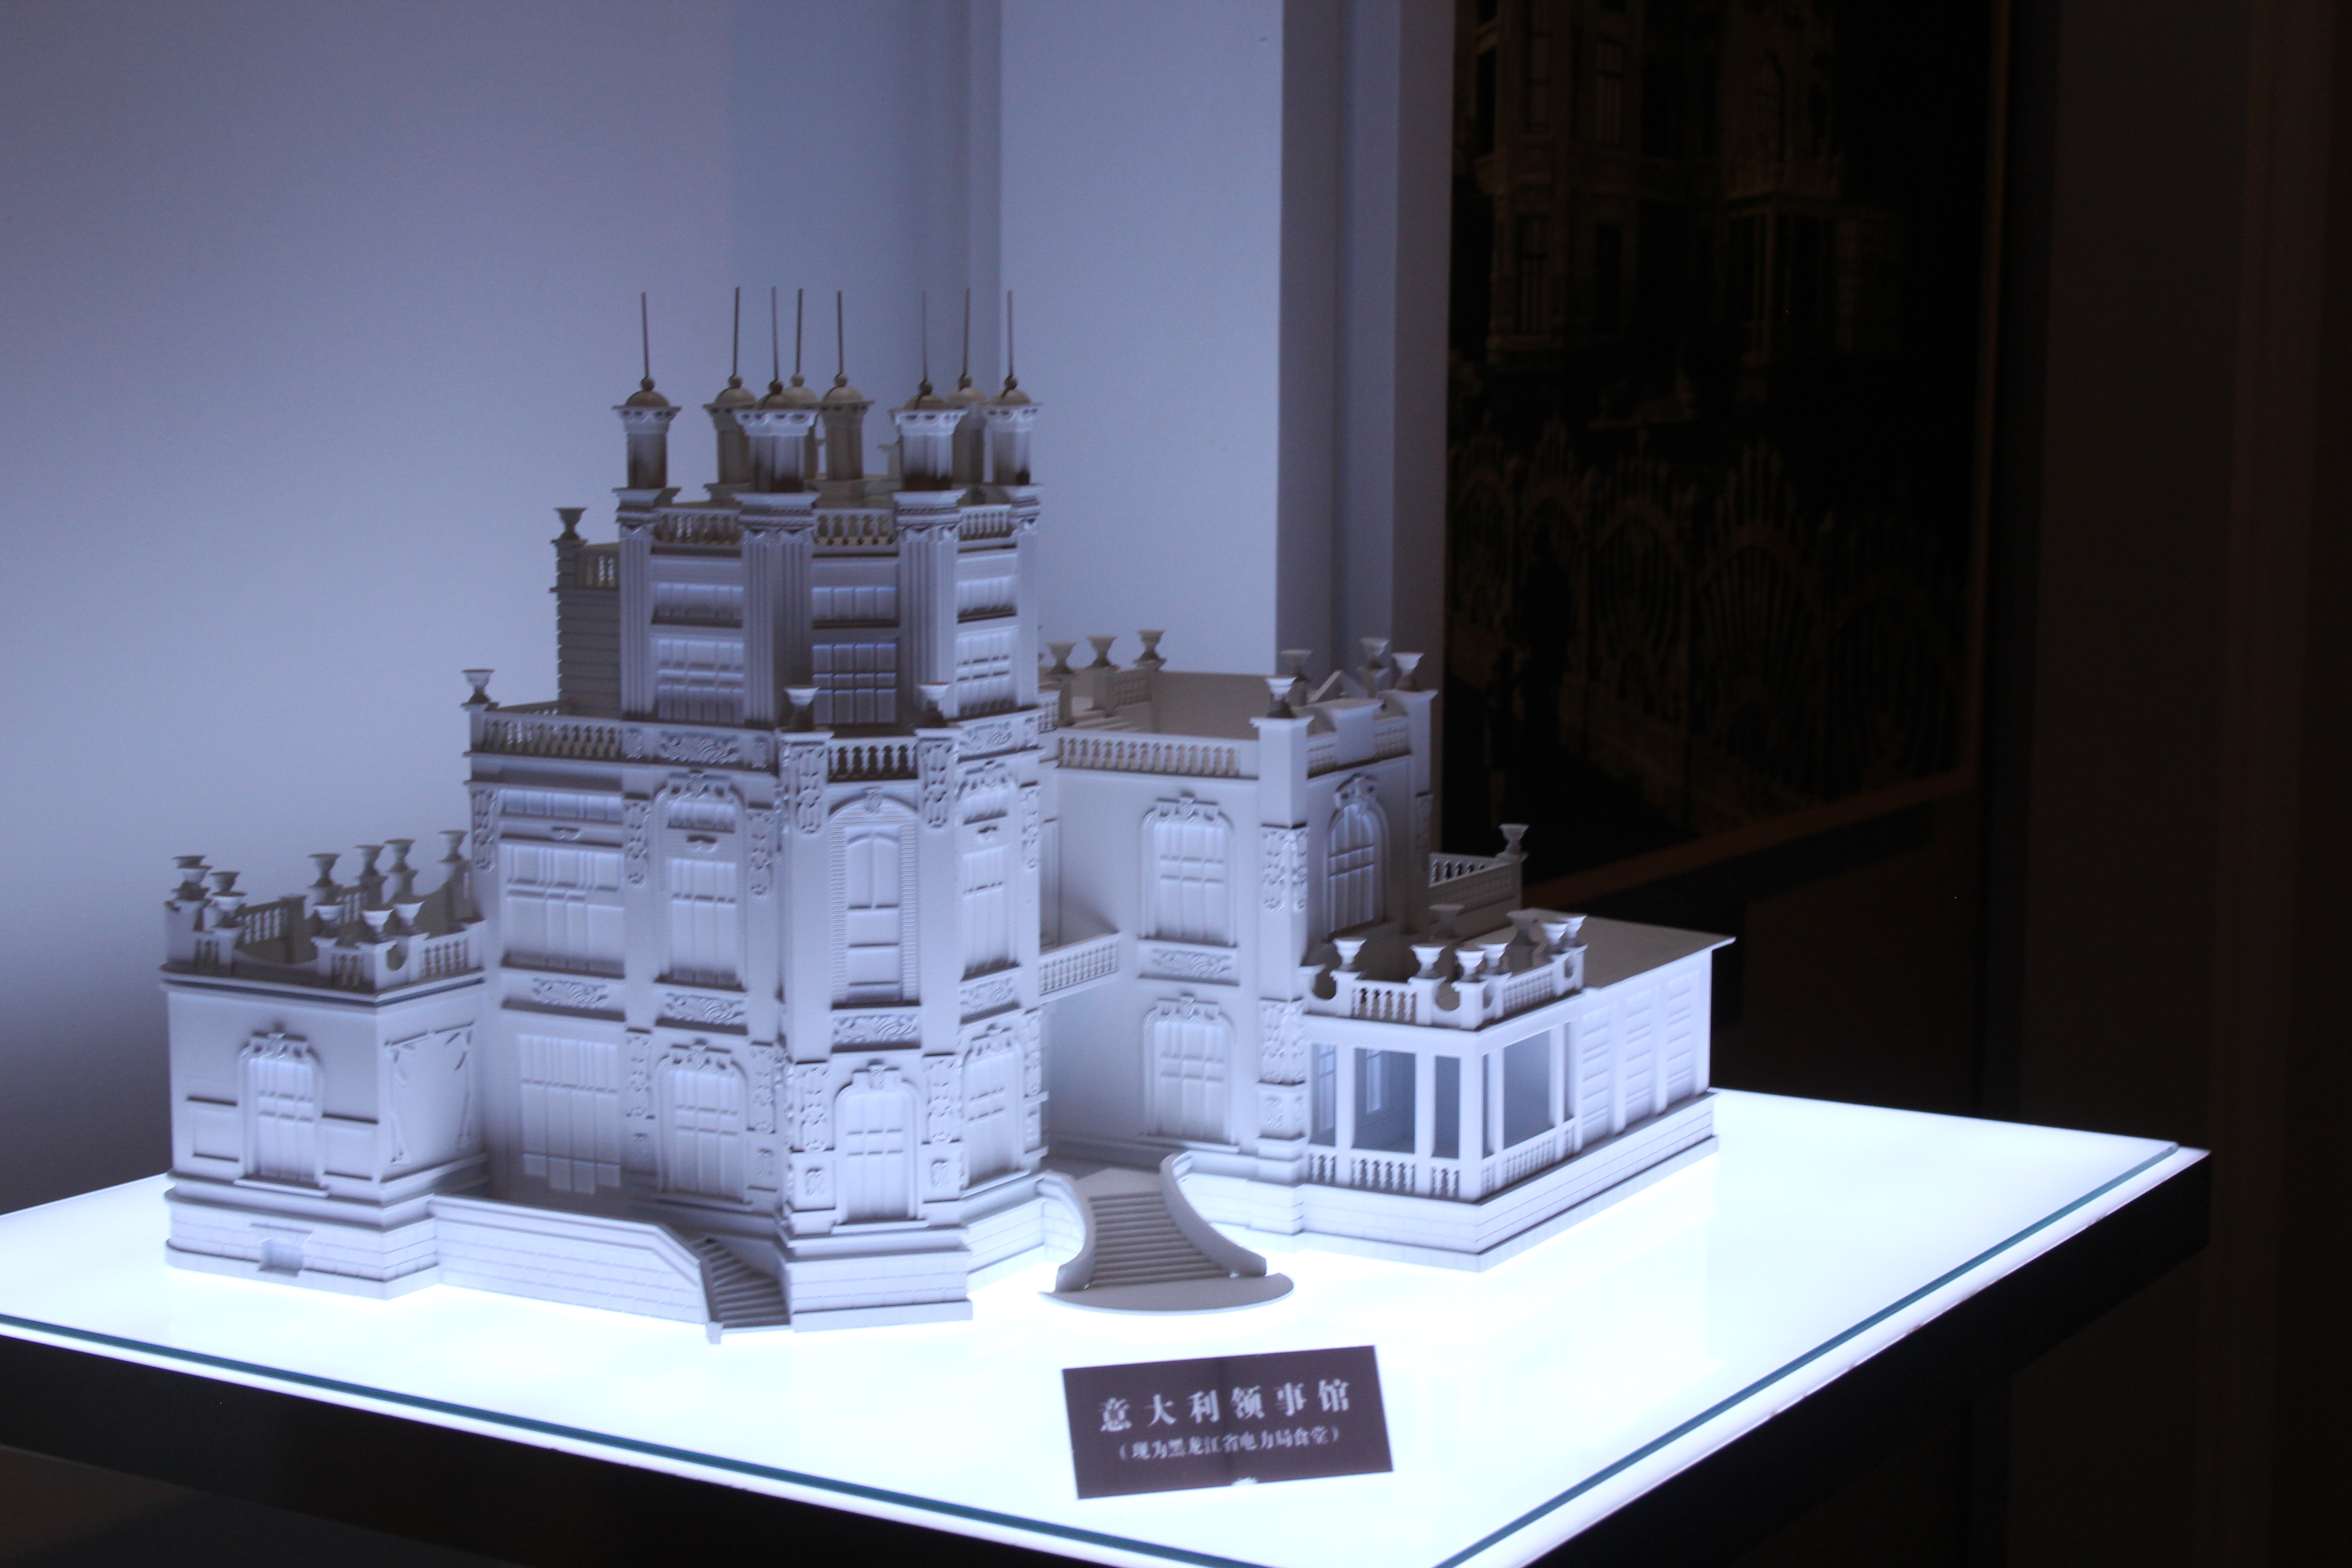
tourism, adventure, Beautiful Places, Pretty Places, environment, Interesting Places, harbin, museums, architecture, art, nature, museum, history, ancient history, china, asia, imperial palace, dynasty, beijing, planning, exhibition, sculpture, map, house, scale model, design, tourist attraction, building, cake, castle